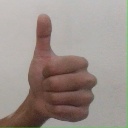
अक्षर: थ